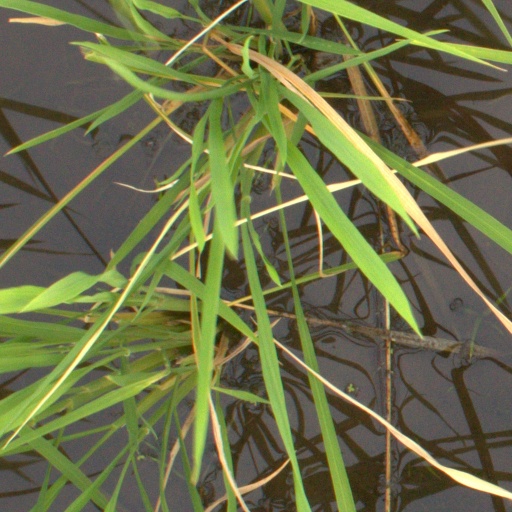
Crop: rice